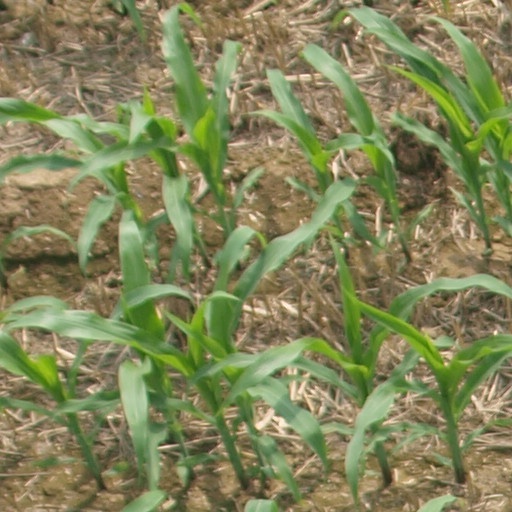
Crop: maize; corn